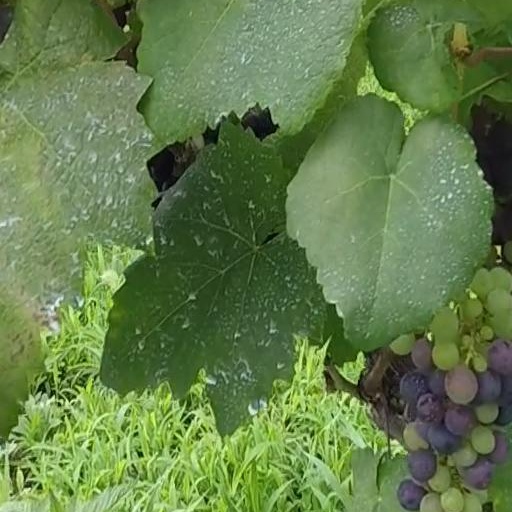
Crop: grape